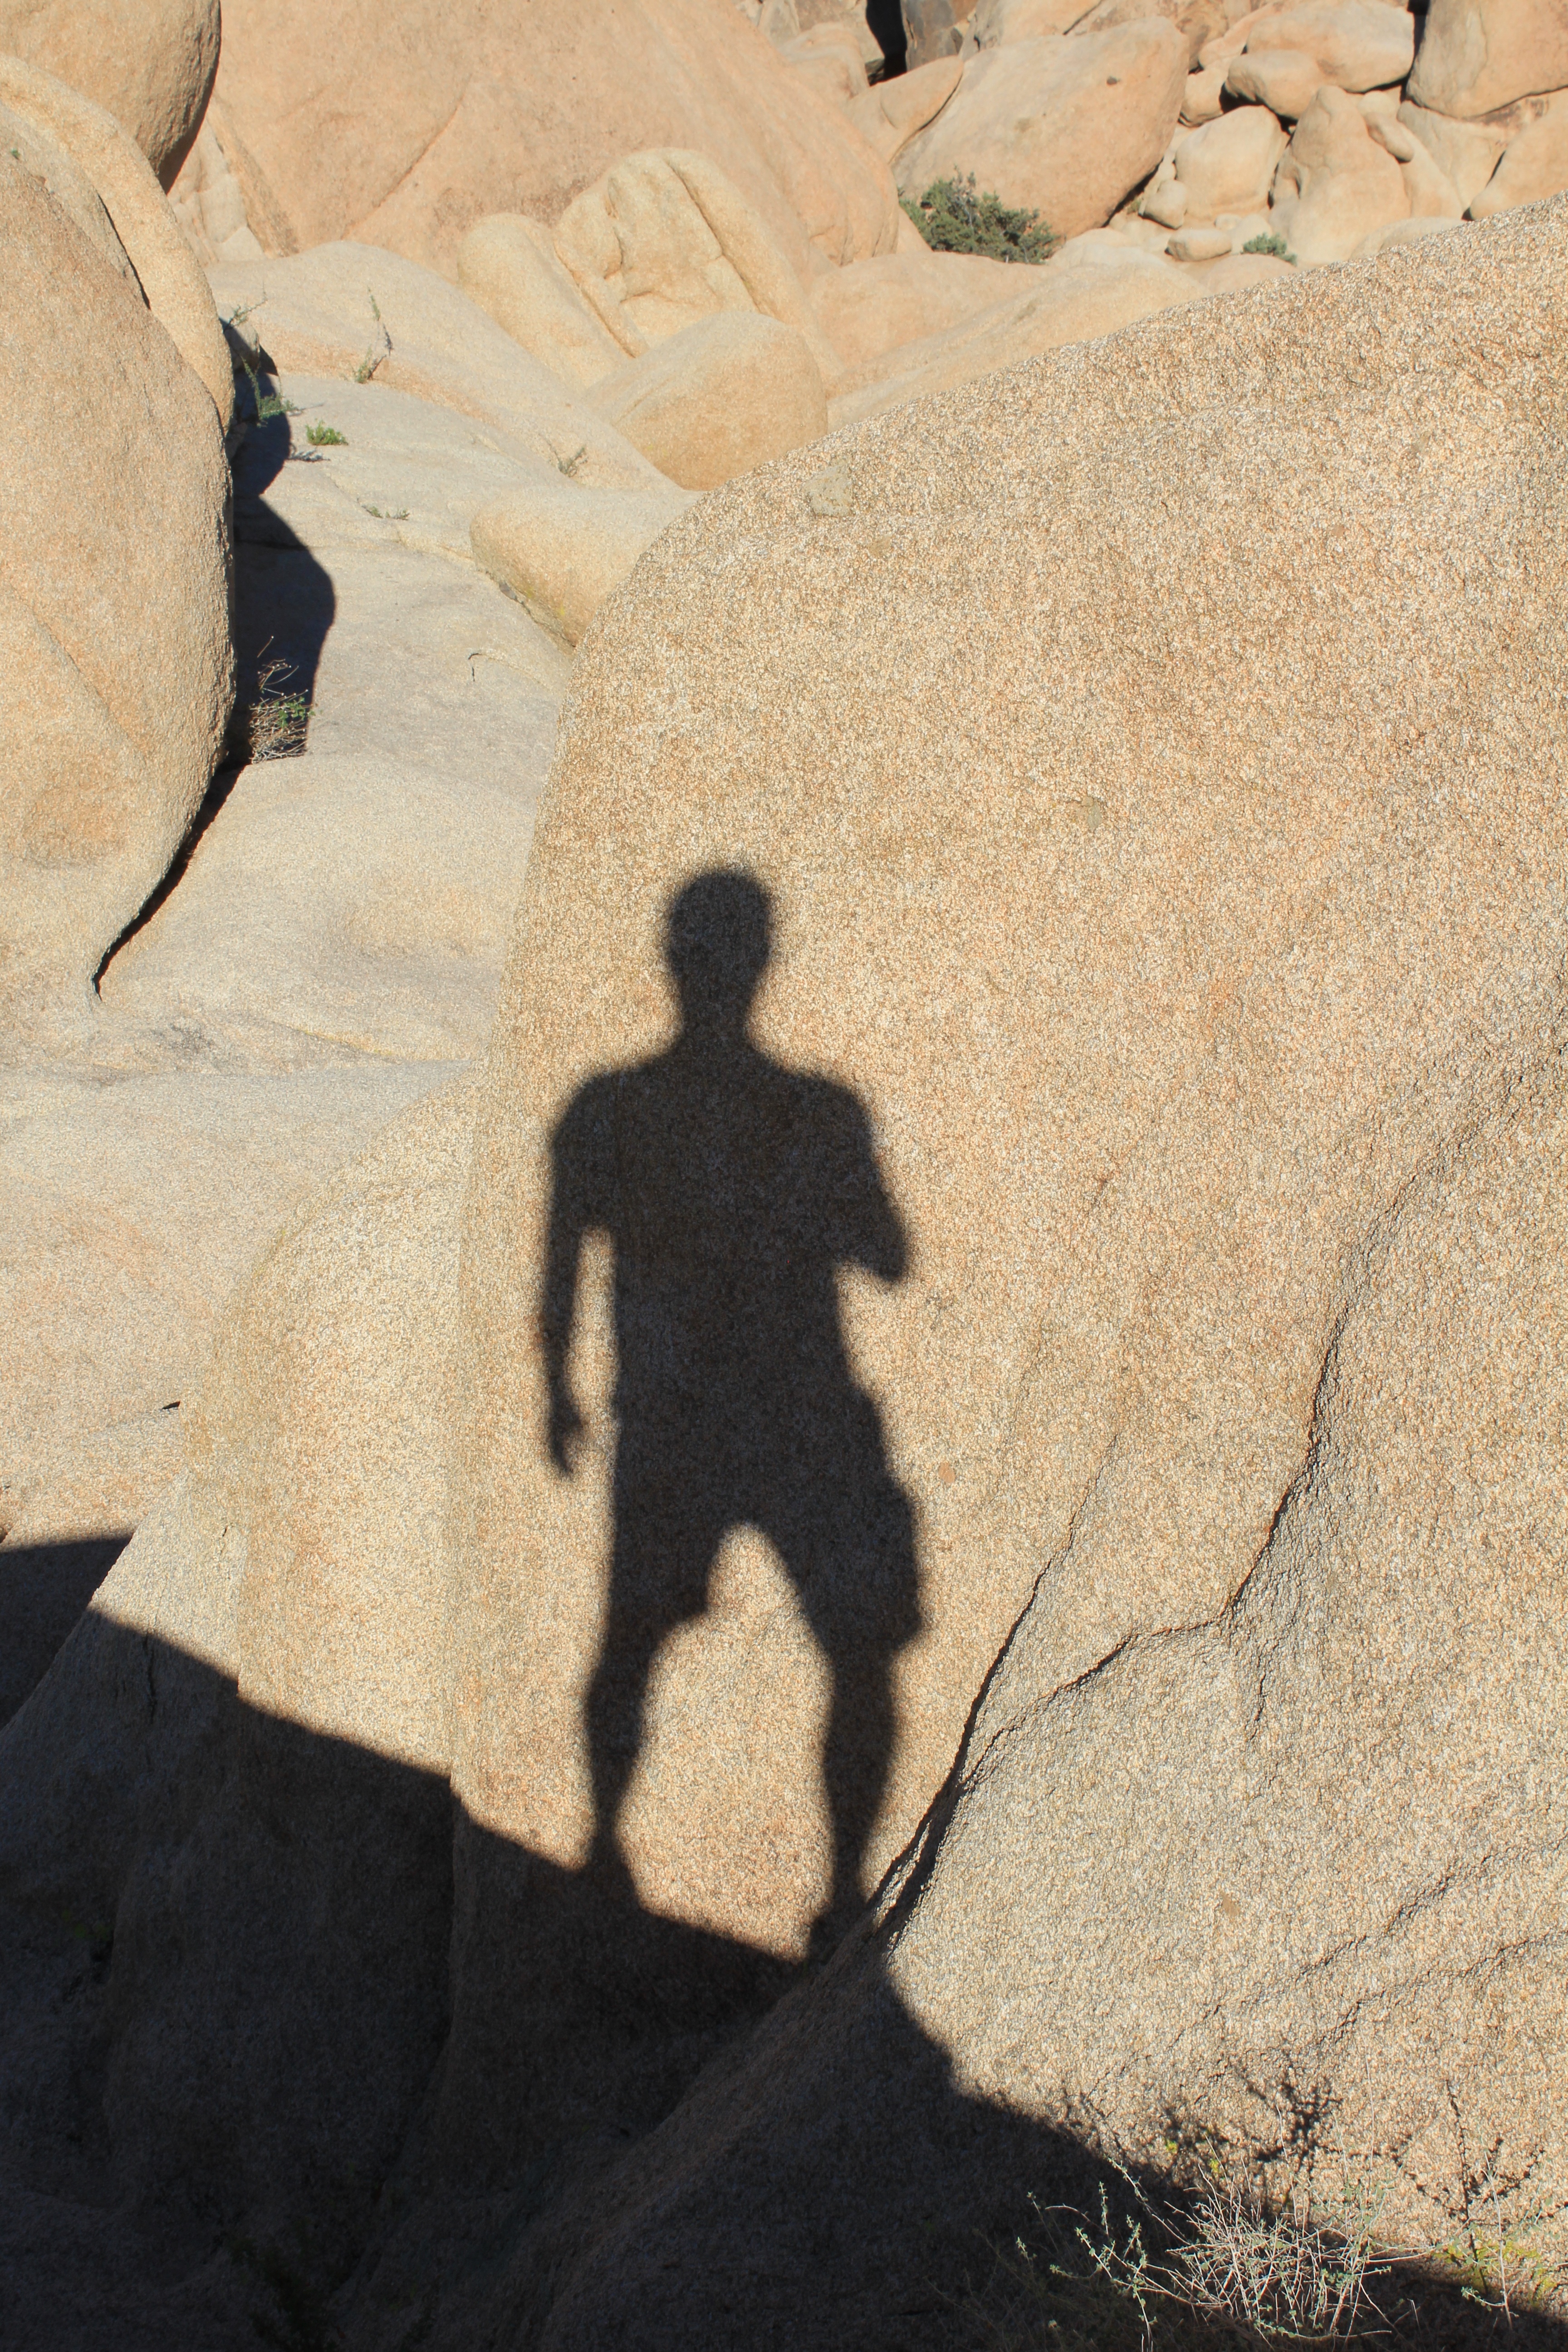
sand, rock, monument, sculpture, art, geology, temple, image, ancient history